Nripendra Narayan Memorial High School

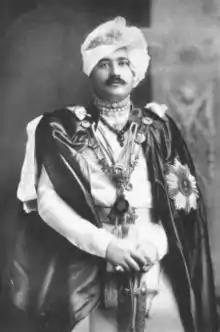
Maharaja Nripendra Narayan of Cooch Behar (1863-1911)

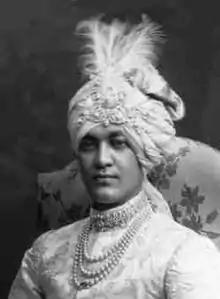
Maharaja Jitendra Narayan of Cooch Behar (1913-1922)

NNM High School was established in 1916 by the Maharaja of Cooch Behar. Despite being in the most backward area of the State of Cooch Behar, the school used to get the highest amount of financial aid from the state. The school got recognition to appear as a high school from the University of Calcutta in 1917. It was permanently recognized as a school competent to present candidates at Matriculation Examination of University of Calcutta in 1923.